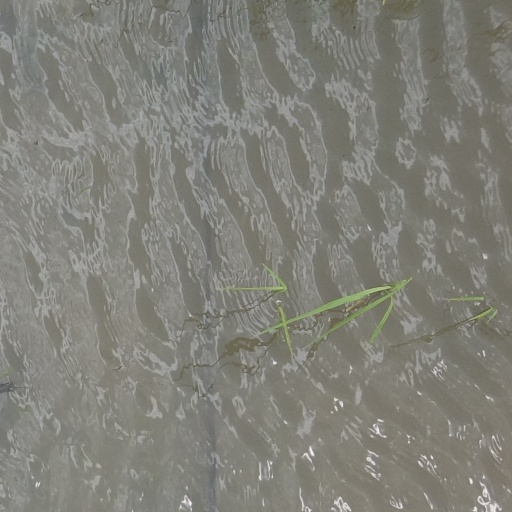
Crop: rice